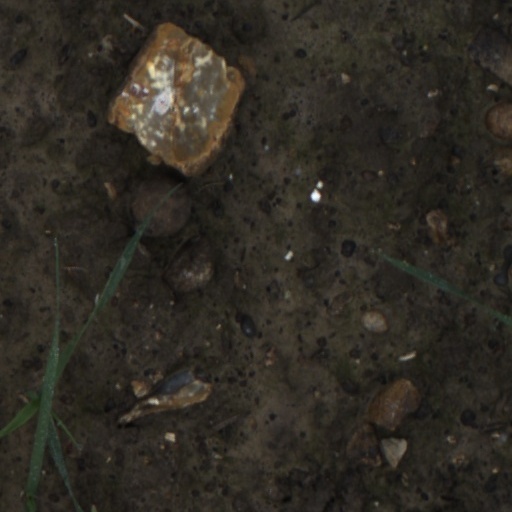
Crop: wheat